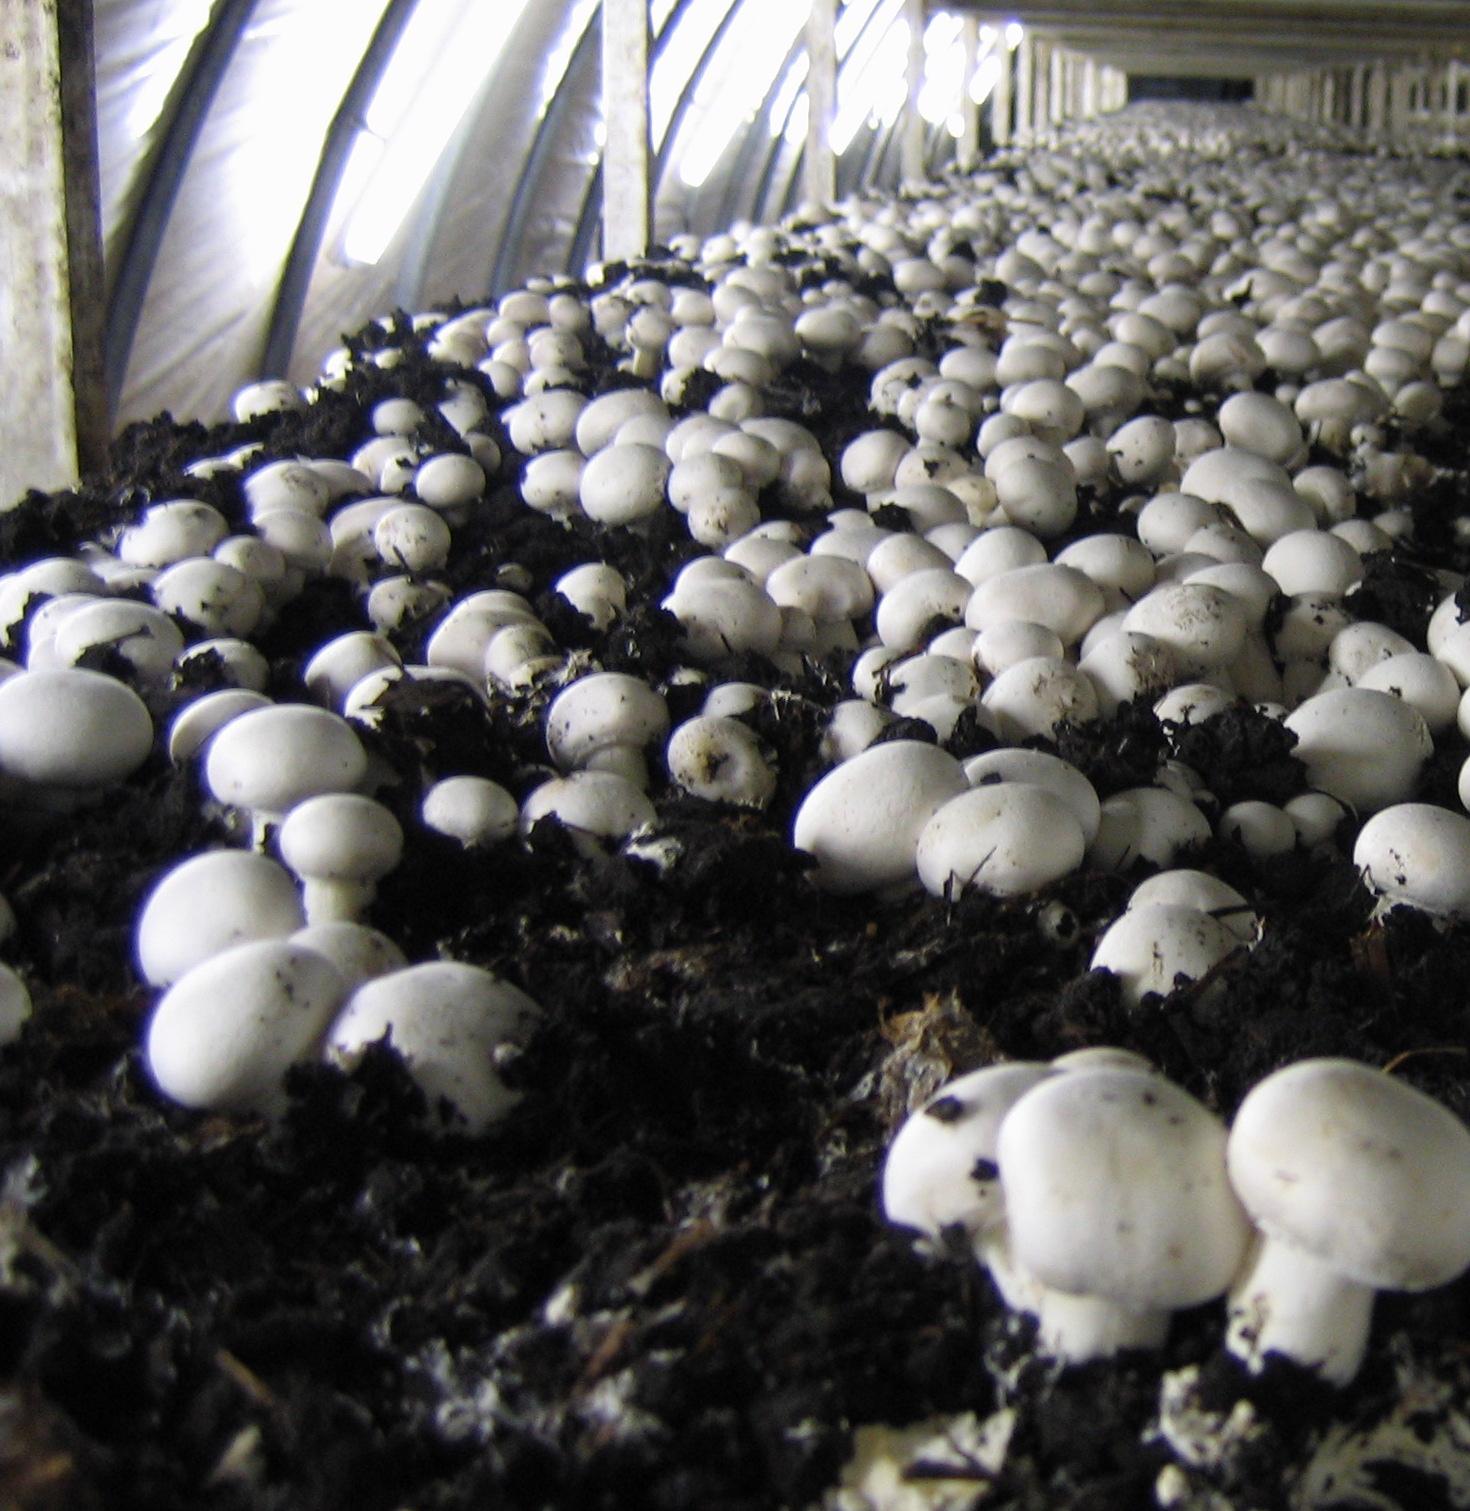
Kuna kiasi kikubwa cha uyoga mweupe unaokuwa kwenye udongo labda ndani ya chumba cha kukuzia uyoga au shamba la uyoga, uyoga unaonekana kuwa umepangwa kwa safu ndefu na kuna idadi kubwa ya uyoga.